Compagnie Francaise de Navigation a Vapeur v. Louisiana Board of Health

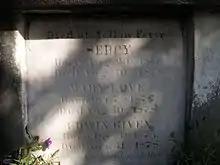
Gravestone for family killed by 1878 yellow fever outbreak in New Orleans

Yellow fever epidemics in the city resumed after the war, when an 1867 outbreak killed 3,000. During this one the Board of Health was active, putting quarantine flags on houses with known cases and fumigating spaces. , which afflicted cities in the Lower Mississippi Valley as far north as Memphis, Tennessee, led the newspapers to abandon their past practice of downplaying outbreaks to avoid public panics since, they realized, it had actually made the epidemics worse.